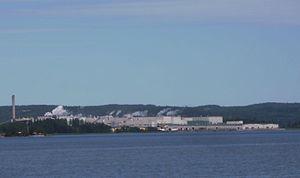
Le port et la zone de l'usine à Norrköping et la baie Braviken.